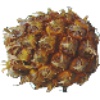
Label: pineapple_mini